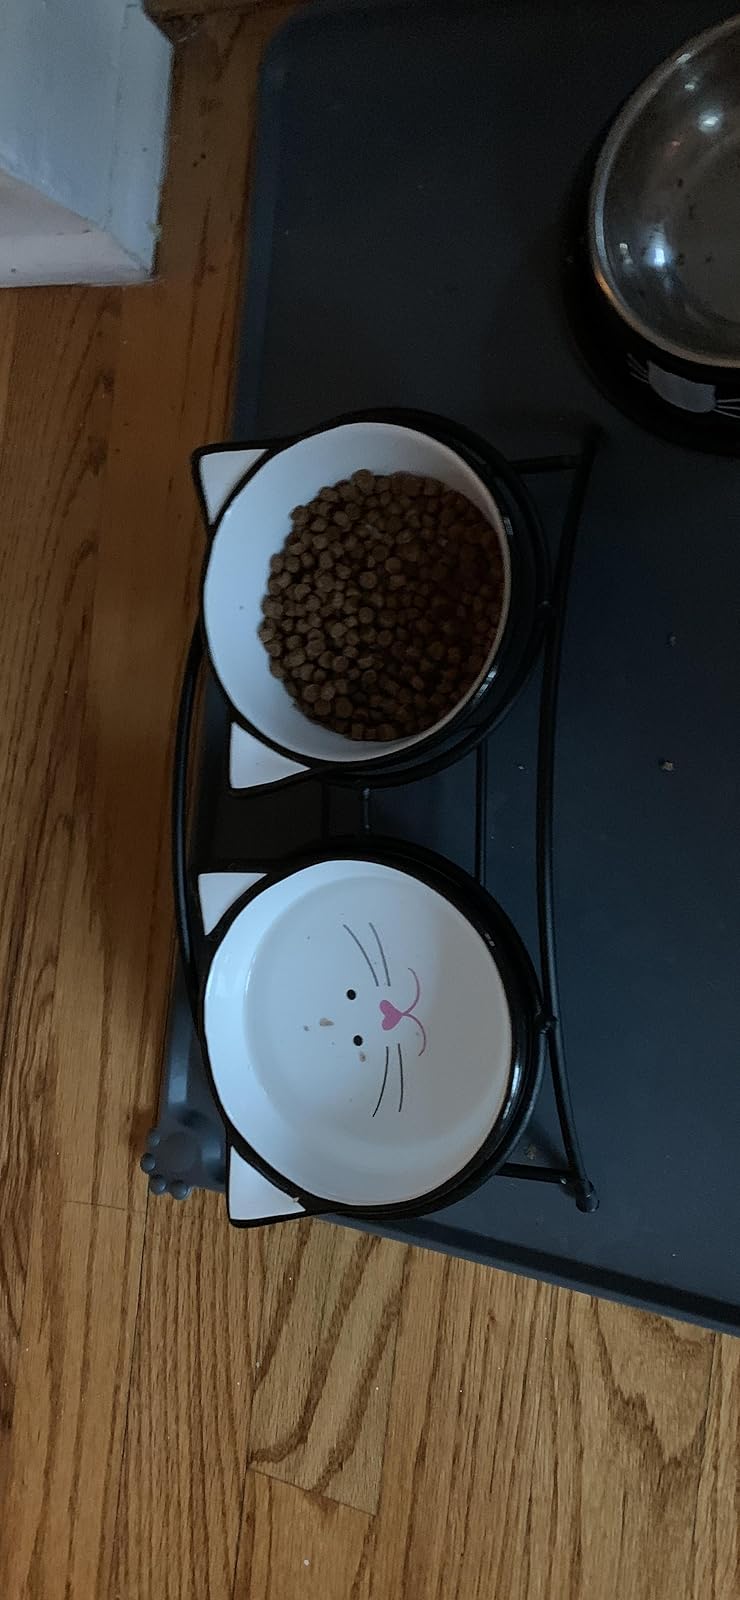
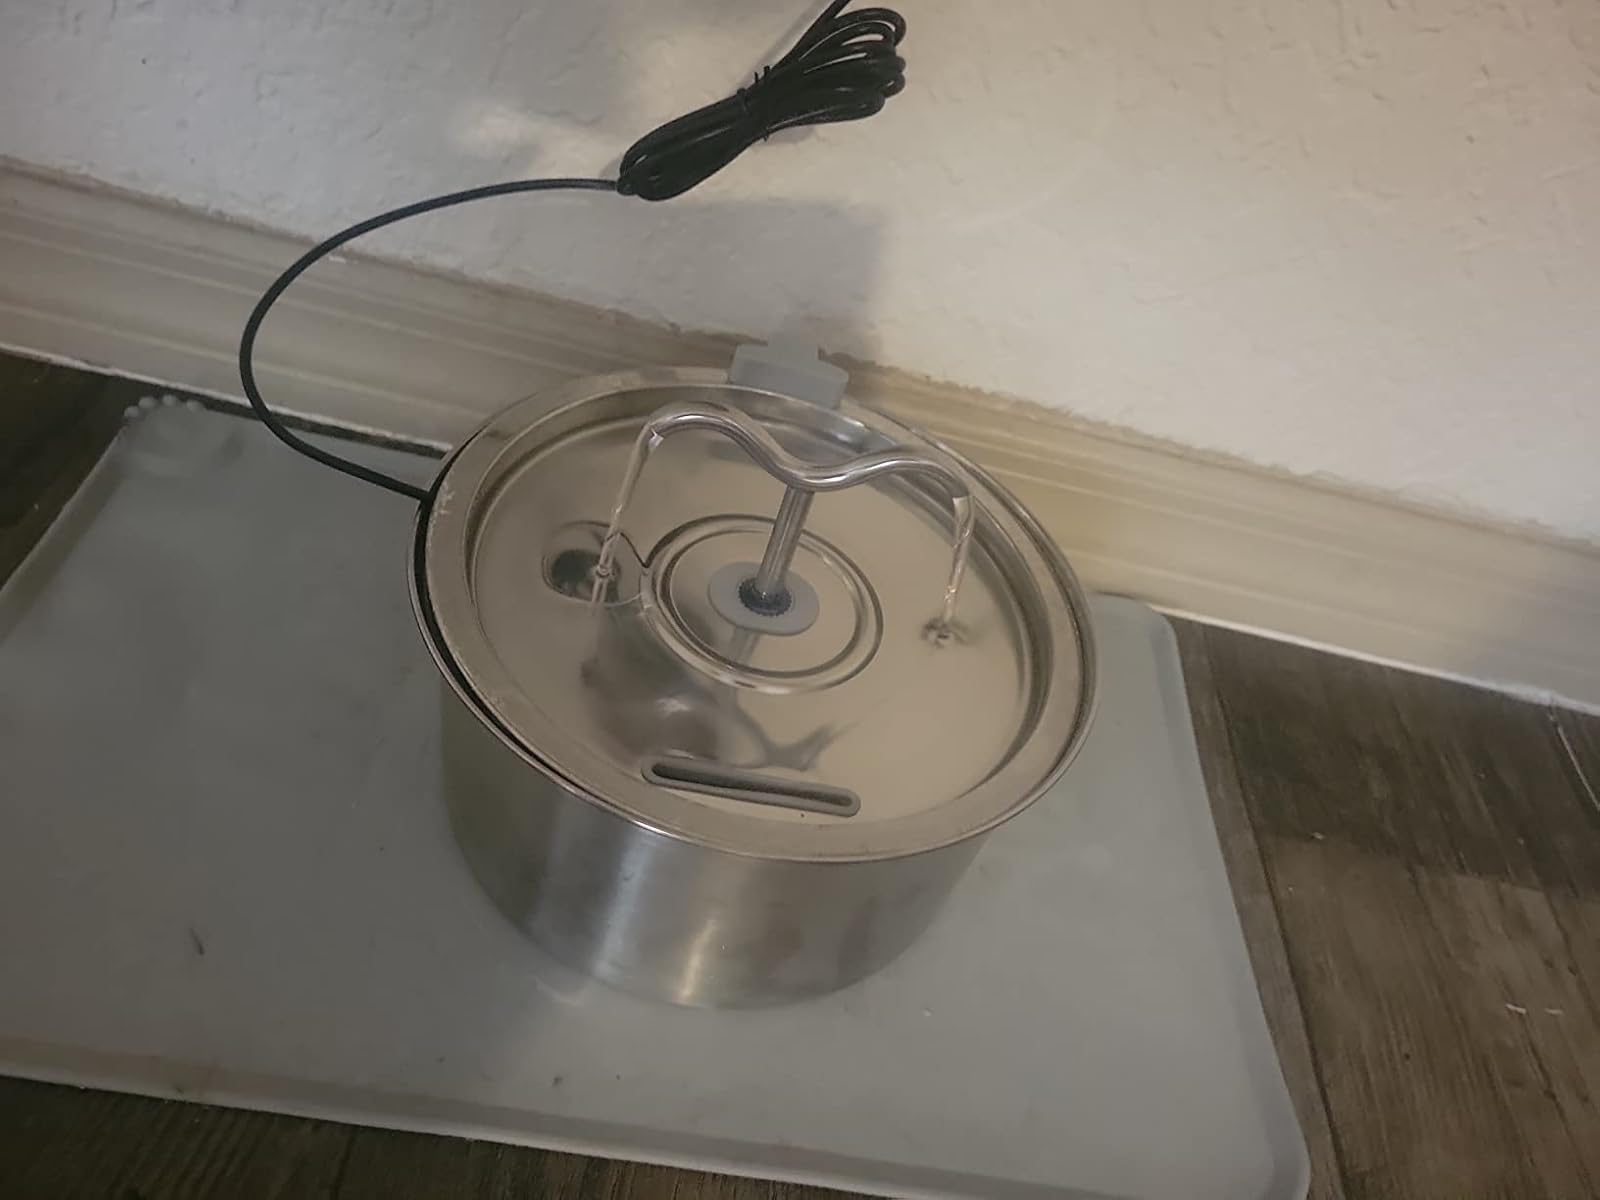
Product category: items_bowl
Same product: no